Happy Bottom Riding Club

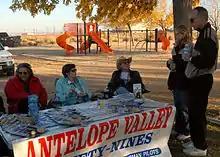
Members of the Ninety-Nines talk to attendees of Pancho Barnes Day November 7, 2009.

Despite a friendship between Barnes and the military, relations grew sour after a change of command in 1952, four years after Muroc Army Air Base became Edwards Air Force Base. One reason for friction between Barnes and the base commander was the increase in flights out of Edwards, along with an increase in flights at the club's landing strip. After he assumed command at the base, General Albert Boyd, an admirer and friend of Barnes, would berate her if her clientele came too close to military airspace and flight paths. Allegations surfaced that the club was a brothel, something Barnes believed was connected to her refusal to sell the ranch to the government for a runway expansion. The rules Barnes posted for hostesses were strict, and many seemed to discredit the allegations. Acting on the rumors, however, the Air Force prohibited servicemen from visiting the club, destroying the vast majority of her business. Since she and the government were in the middle of negotiations regarding establishing a fair price for her business and property, Barnes felt betrayed by the prohibition.